Vance Albitz

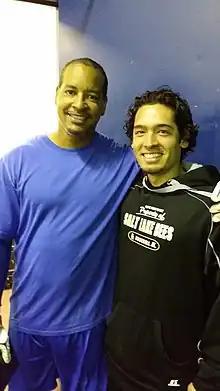
Albitz with Manny Ramirez (Iowa Cubs)

Albitz was born in Torrance, California to parents Phil and Velma, and brother Clete. Albitz made national news in 2012 when his charity, Gloves 4 Troops, was publicized by ESPN sports writer Rick Reilly. His foundation was given publicity on a number of different television programs, most notably Hot Stove on MLB Network and GameChangers on CBS. Since 2012, Albitz has sent over 3,124 baseball gloves to American soldiers stationed in more than 20 countries around the world. Albitz presently lives in Torrance, California with his wife and 3 children.